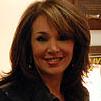
Age: 48